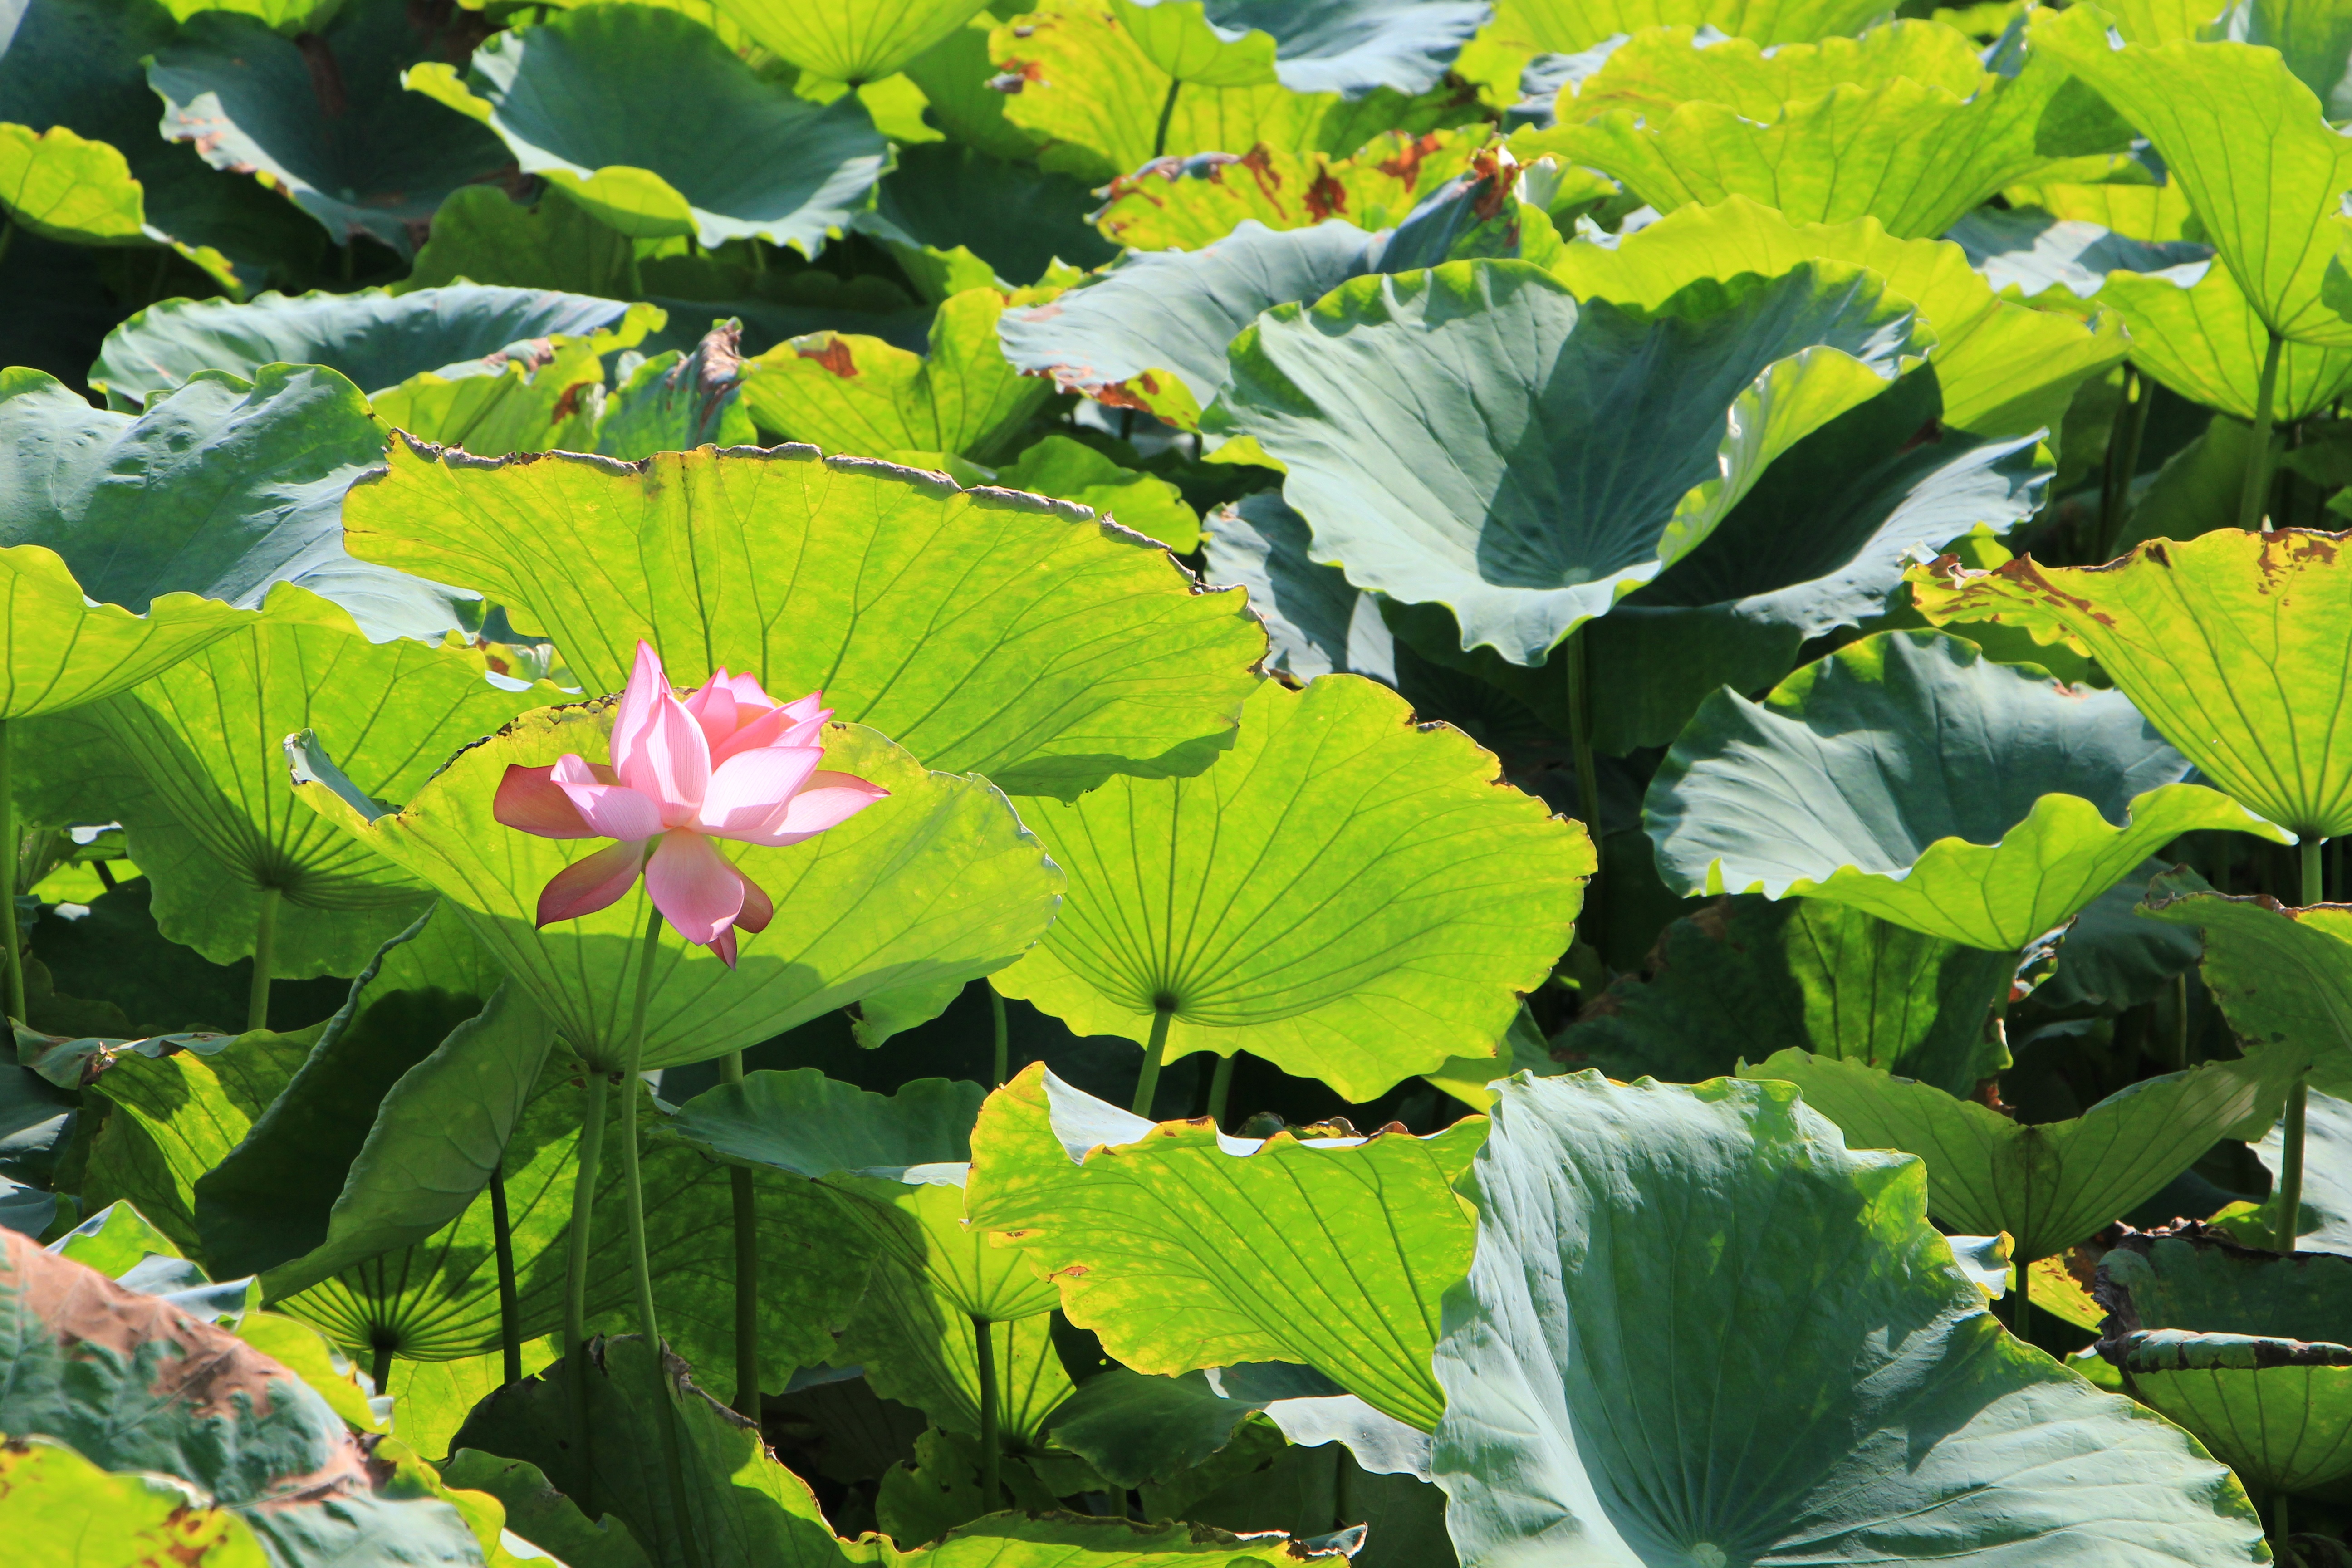
plant, leaf, flower, green, botany, garden, sacred lotus, aquatic plant, flora, wildflower, lotus, lotus leaf, flowering plant, annual plant, land plant, lotus family, lotus pond